Brønderslev

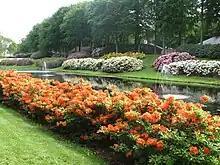
Rhododendron park, 2012

Southwest of Brønderslev is the large bog, called Store Vildmose. The bog is a natural attraction in itself, but it has also revealed many archaeological finds, particularly from the Iron Age. Brønderslev is home to the regional-museum of "Vildmosemuseet" (English: "The Vildmose Museum"), which focuses on the cultural history of Store Vildmose and the surrounding area. Vildmosemuseet is part of The Museums in Brønderslev Municipality which comprise a total of three museums, the other two being "Try Museum" and "Dorf Møllegård", both of which are located in Dronninglund.